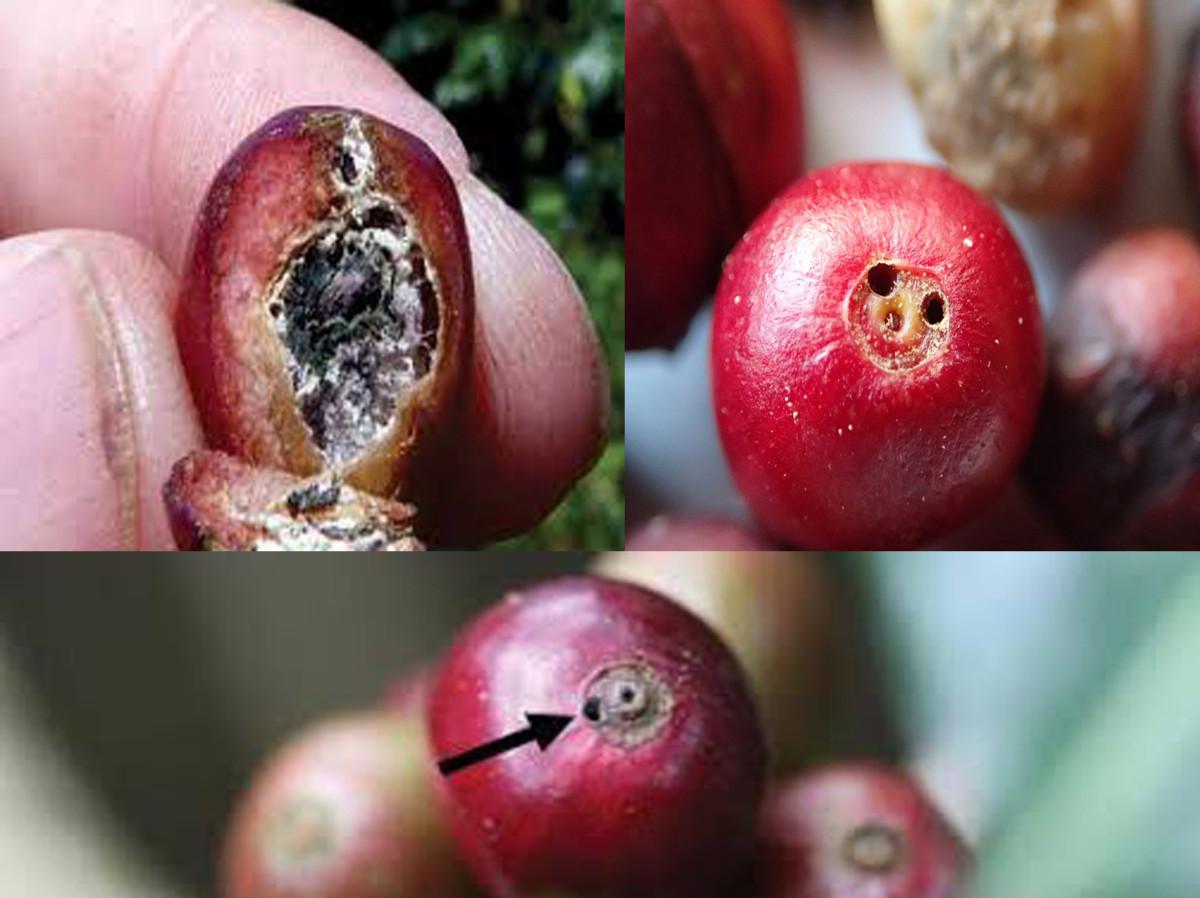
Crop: unknown
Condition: coffee_coffee_berry_blotch